Richard Hornsby & Sons

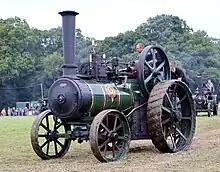
Hornsby & Sons Traction engine (1894)

Richard Hornsby & Sons grew into a major manufacturer of agricultural machinery at their Spittle Gate Works. The firm went on to produce steam engines used to drive threshing machines, and other equipment such as traction engines: their portable steam engine was one of their most important products and the market leader. A farm was obtained nearby, where all their new products were tested before being produced.